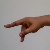
The image shows a hand gesture representing the letter 'P' in Indian Sign Language.